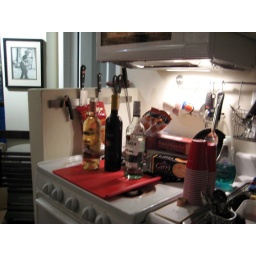
Wine in the bar area we fashioned out of the stove top.